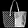
Label: Bag